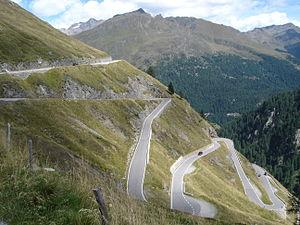
Le col du Rombo est un col routier des Alpes situé à la frontière entre l'Autriche et l'Italie, plus précisément entre le val Passiria dans le Trentin-Haut-Adige et Sölden.